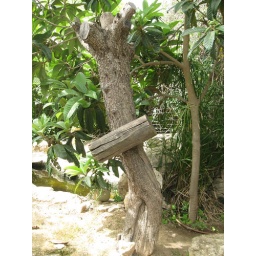
If a person was crucified on this tree then their arms would be nailed above their head.